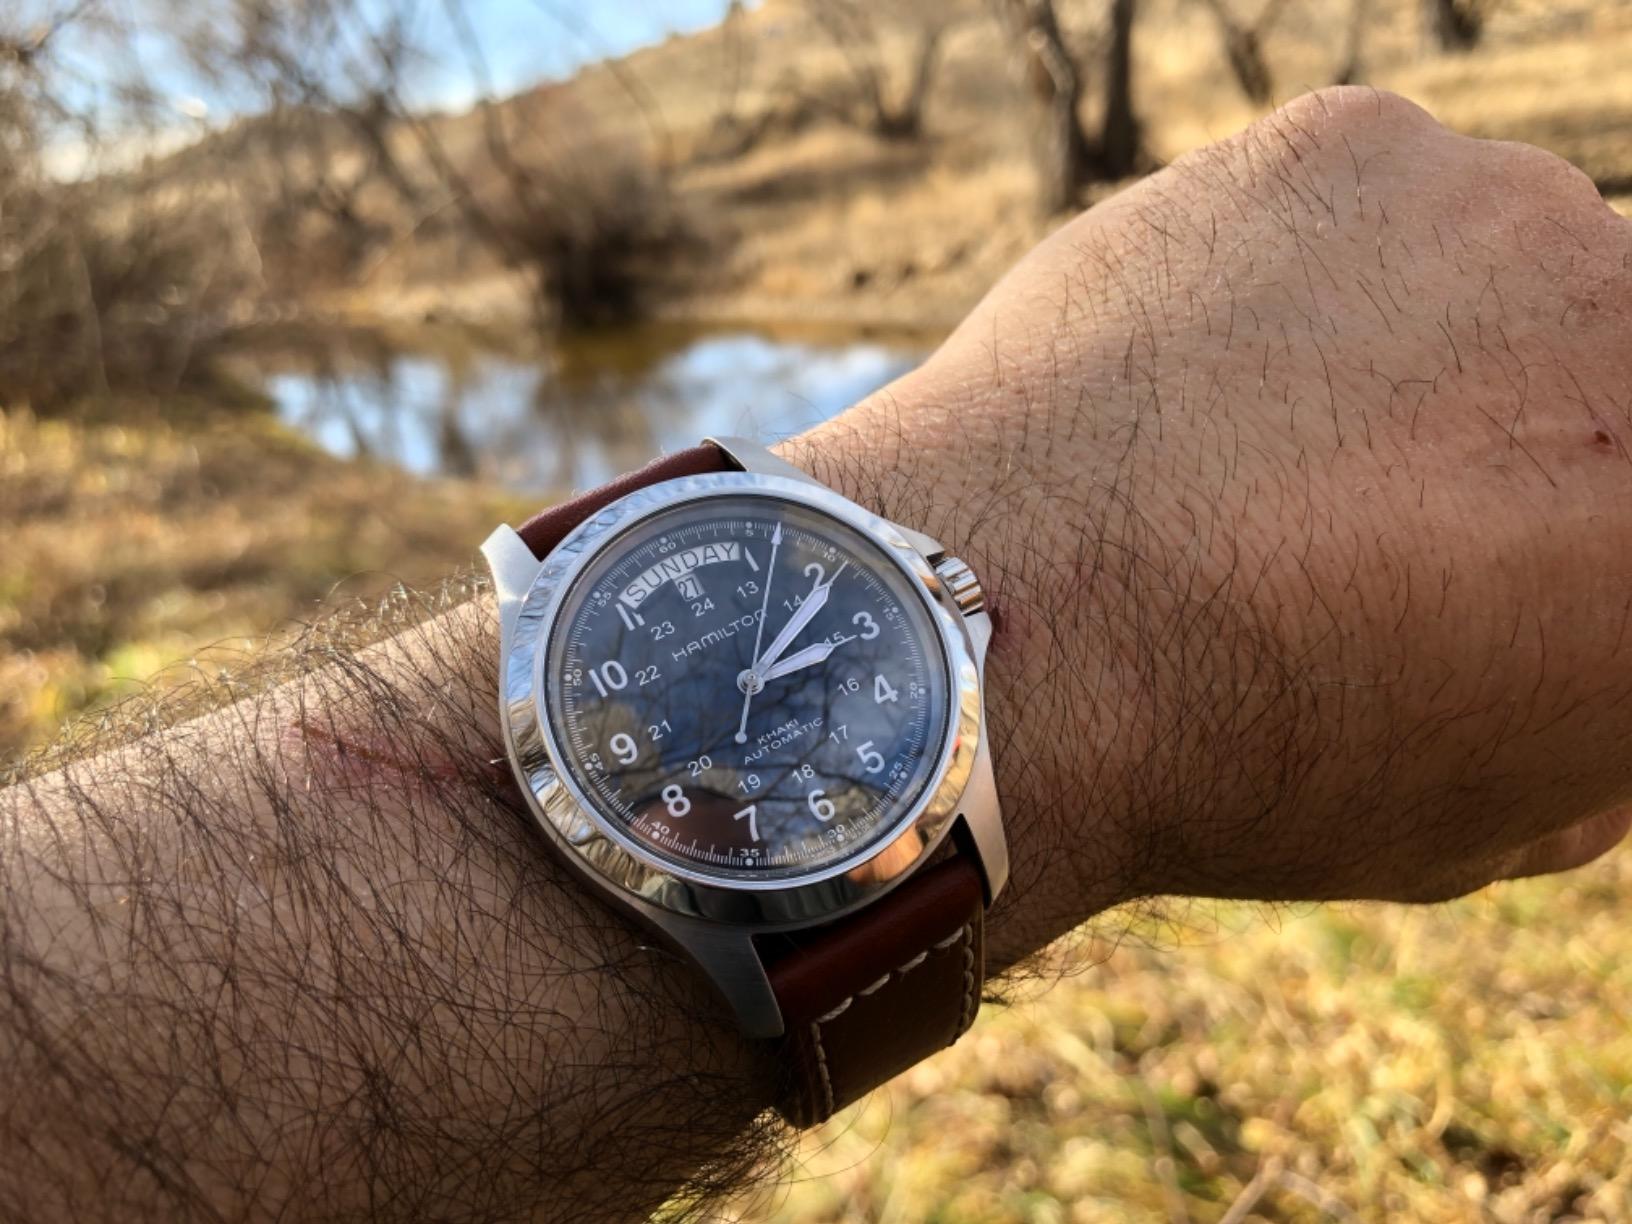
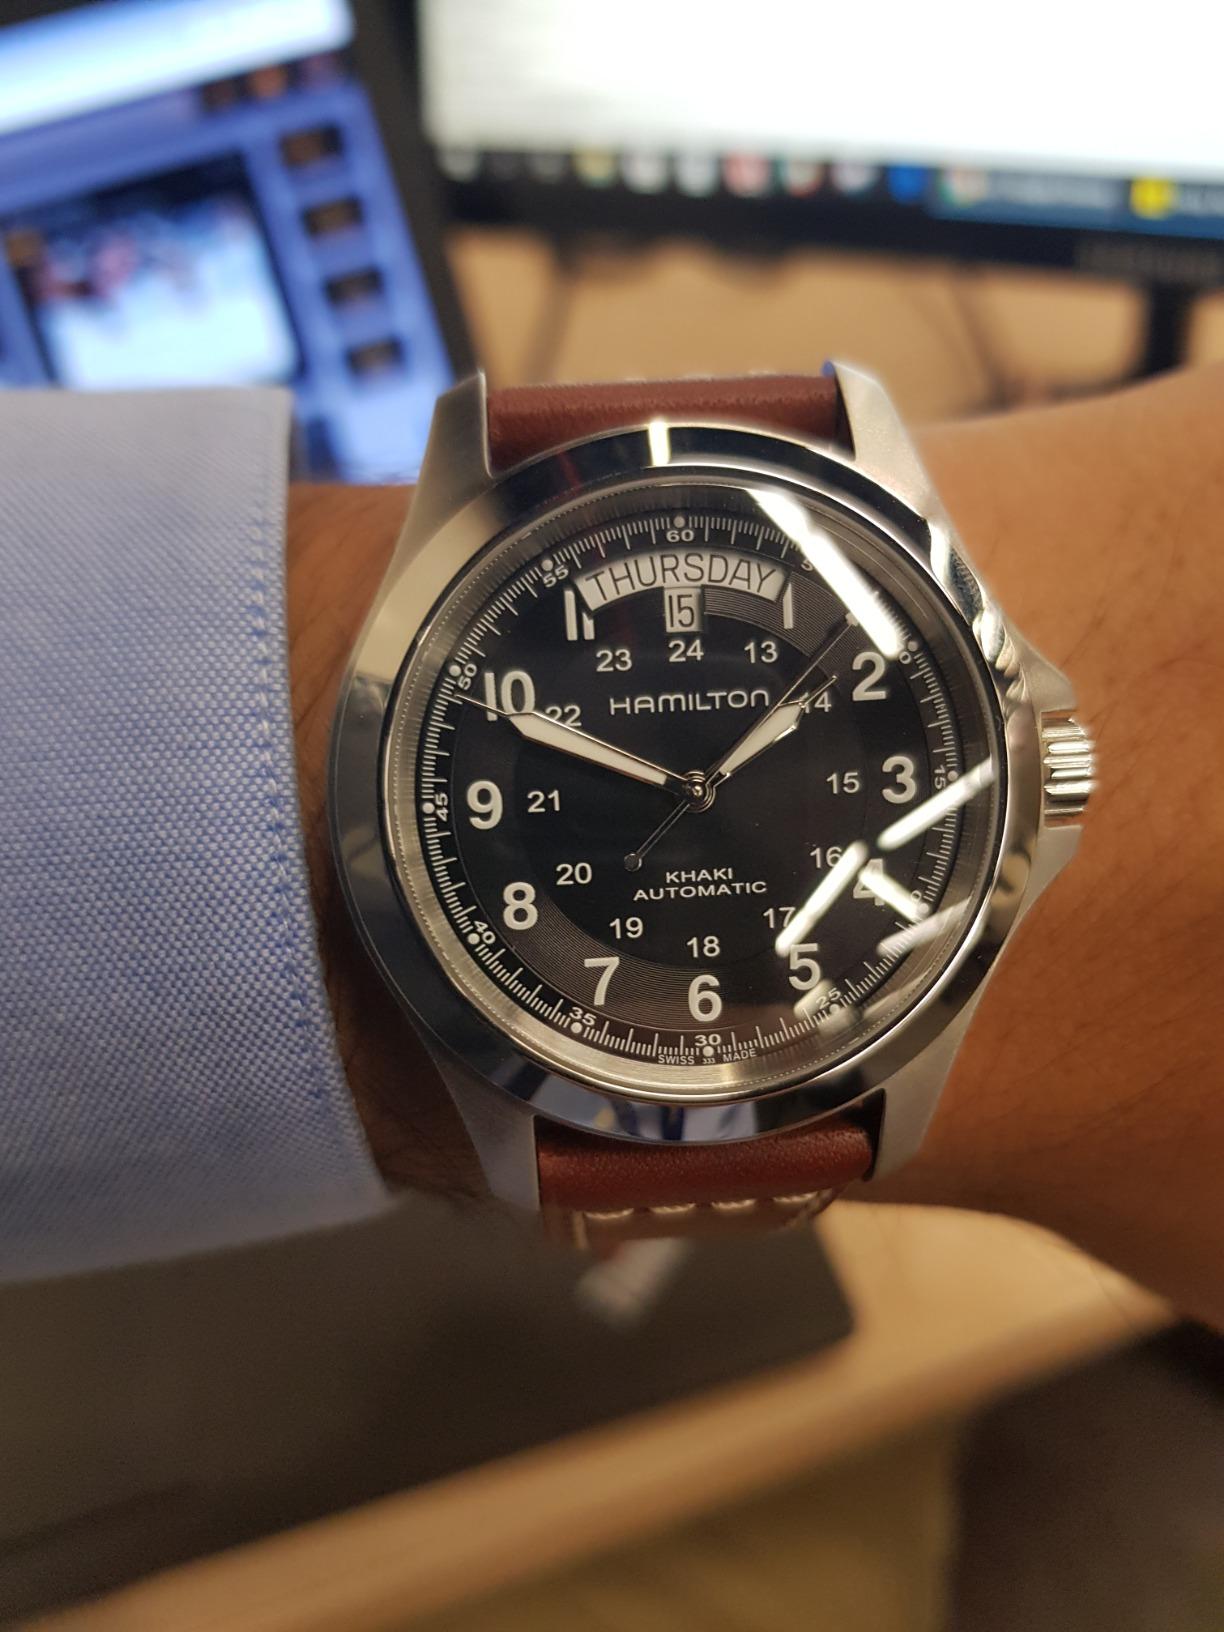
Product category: accessories_watch
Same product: yes